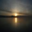
Label: sea